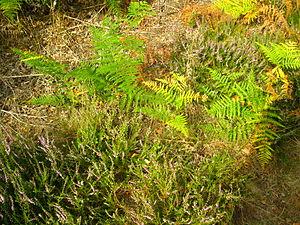
Bruyère commune et fougère, le long d'un chemin à proximité du château de Fère-en-Tardenois, dans l'Aisne (02)
Le Tardenois est une région naturelle de France.